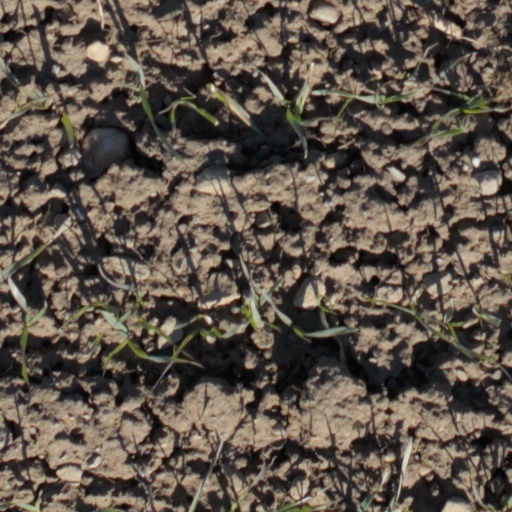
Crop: wheat